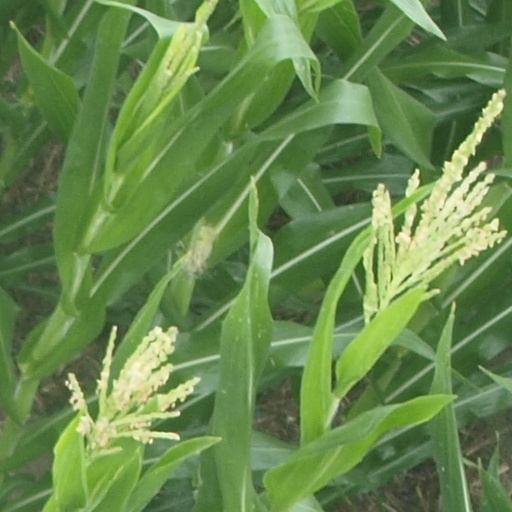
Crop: maize; corn